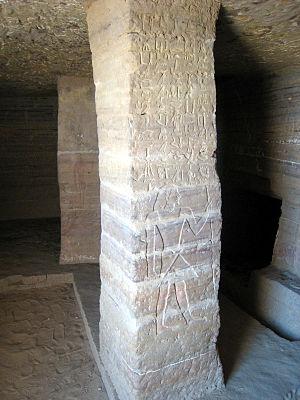
Le pays dont le nom est par défaut transcrit Yam ou Iam est un royaume antique jouxtant au sud-ouest l'Égypte pharaonique.